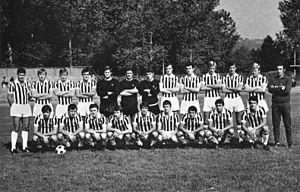
La saison 1970-1971 de la Juventus Football Club est la soixante-huitième de l'histoire du club, créé soixante-quatorze ans plus tôt en 1897.